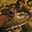
Label: frog